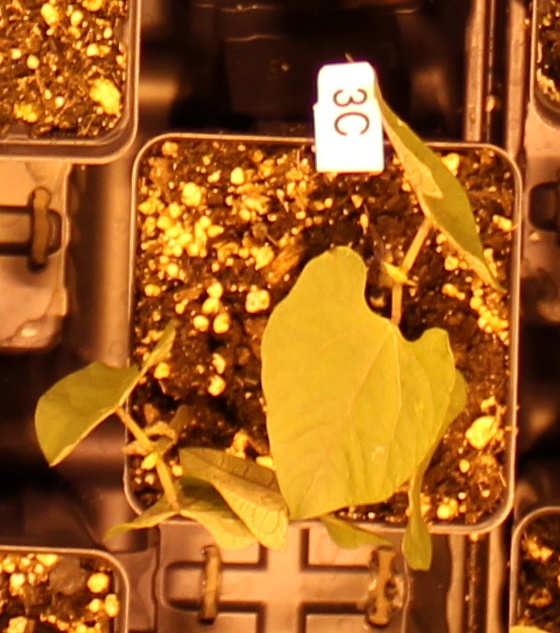
Label: Blackbean